William Randolph III (son of Thomas)

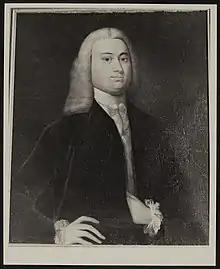

William Randolph (1713 or 1714–1745) was an American politician and county clerk. He was the son of Thomas Randolph of Tuckahoe in Goochland County, Virginia. He built the elegant two-story residence for Tuckahoe. Randolph held the positions of Clerk and Justice in Goochland County and he represented the county as a member of the House of Burgesses. He was the first Clerk of Albemarle County.